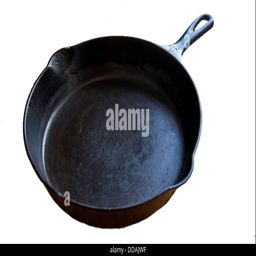
this is an old , black cast iron skillet , worn from many uses and age , isolated on a white background